Conor Horgan

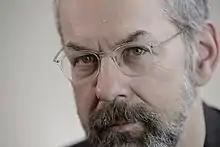
Conor Horgan in Mexico on 2017

Horgan first trained as a photographer, before moving into directing TV commercials. He has directed over 70 commercials and has won Best Director and Best Photographer at the Irish Advertising Awards. His first short film, The Last Time, starring Linda Bassett, received a nationwide cinema release in Ireland and was the recipient of the UIP Director Award and Best Irish Short at the Cork Film Festival.